New York Air

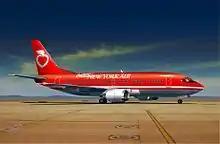
A portrait of New York Air's aircraft N63305

New York Air was a low-cost airline in the United States owned by Texas Air Corporation and based at Hangar 5 at LaGuardia Airport in Flushing, Queens, New York. It ceased operations on February 1, 1987, in a merger with Continental Airlines.